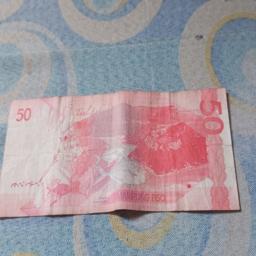
Label: 50_Back